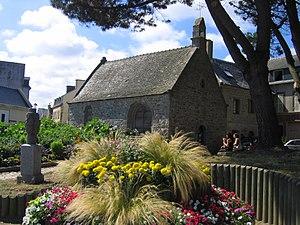
La chapelle Saint-Anne à Roscoff.